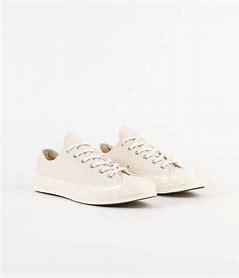
Brand: Converse
Model: Ctas Ox